Jelcz-Laskowice

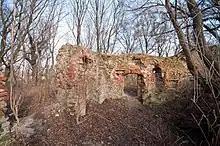
Ruins of the medieval castle

The oldest traces of human settlement in present-day Jelcz-Laskowice date back to the Neolithic period.